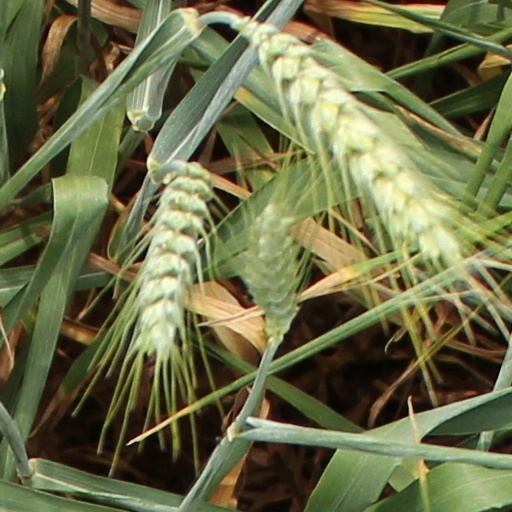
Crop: wheat